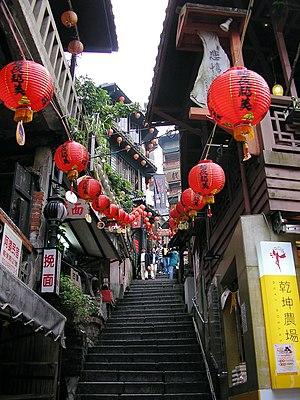
Les attractions touristiques populaires de Taïwan sont les suivantes :
Jiufen, Jioufen ou Chiufen fait partie de la région montagneuse de Ruifang, un des districts de New Taipei près de Keelung, sur la côte nord-est de Taïwan.